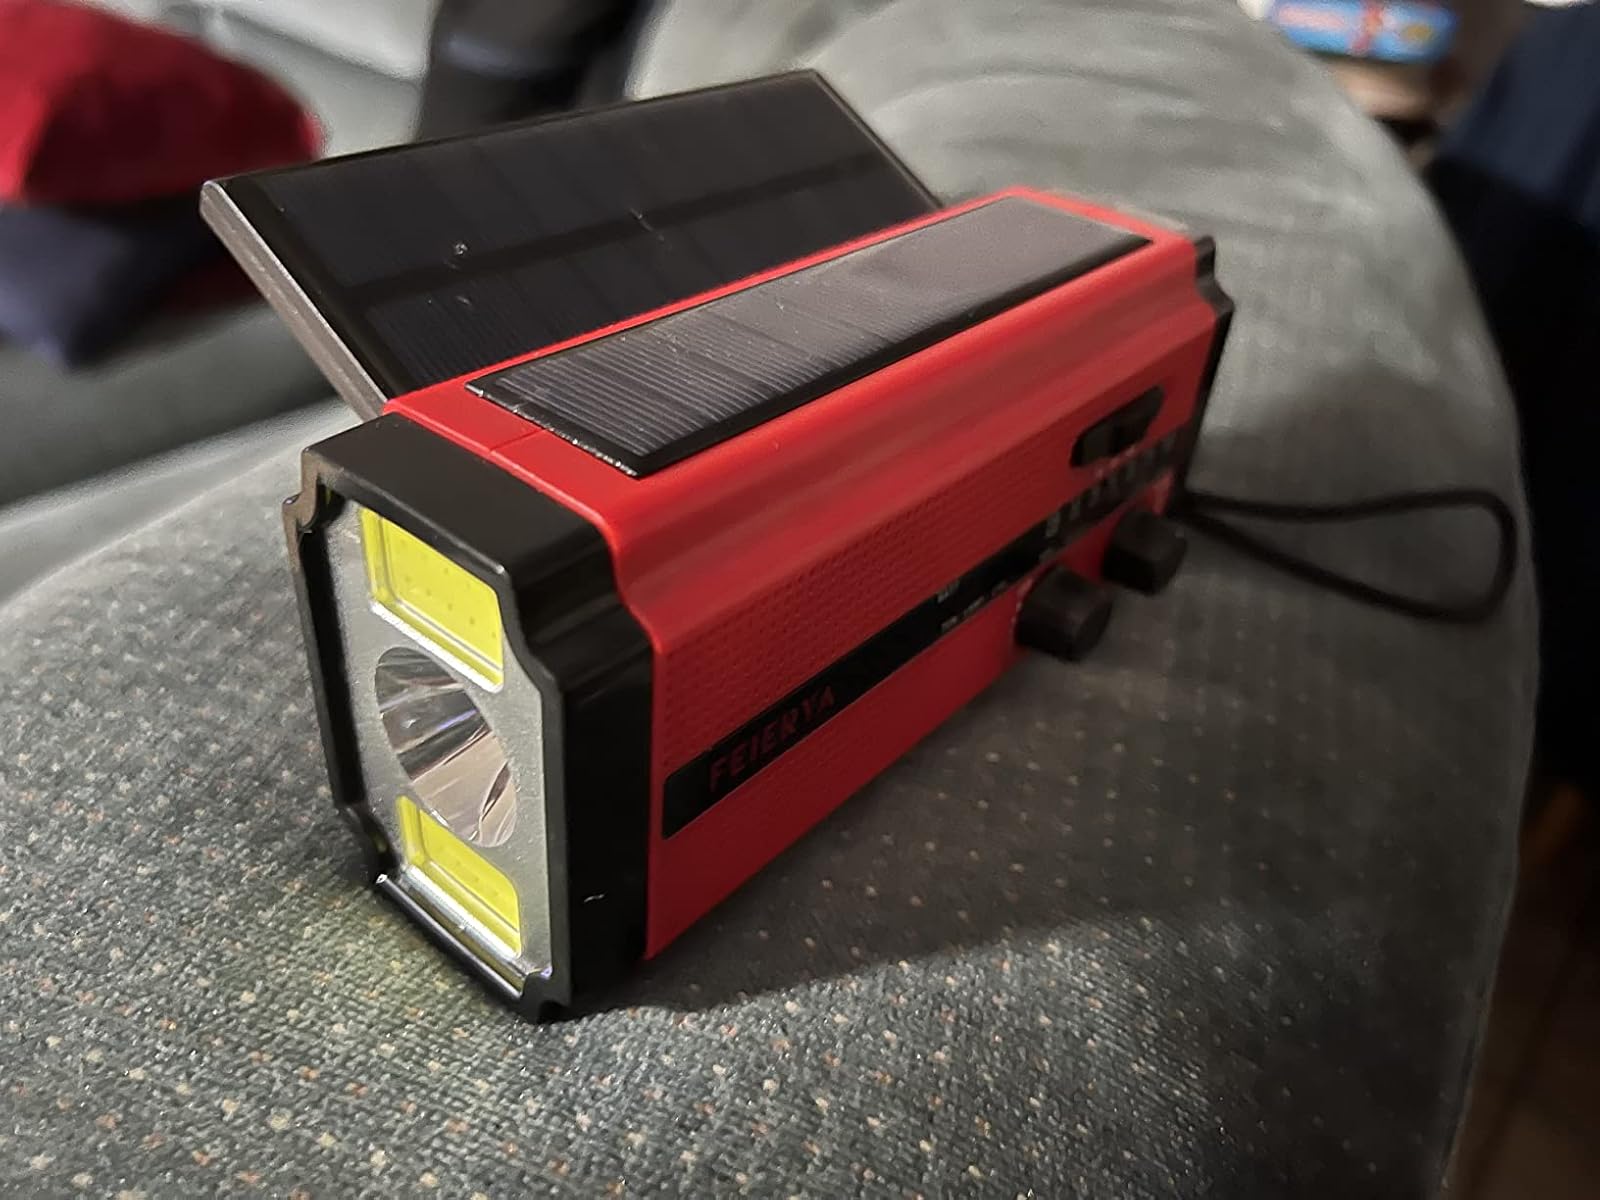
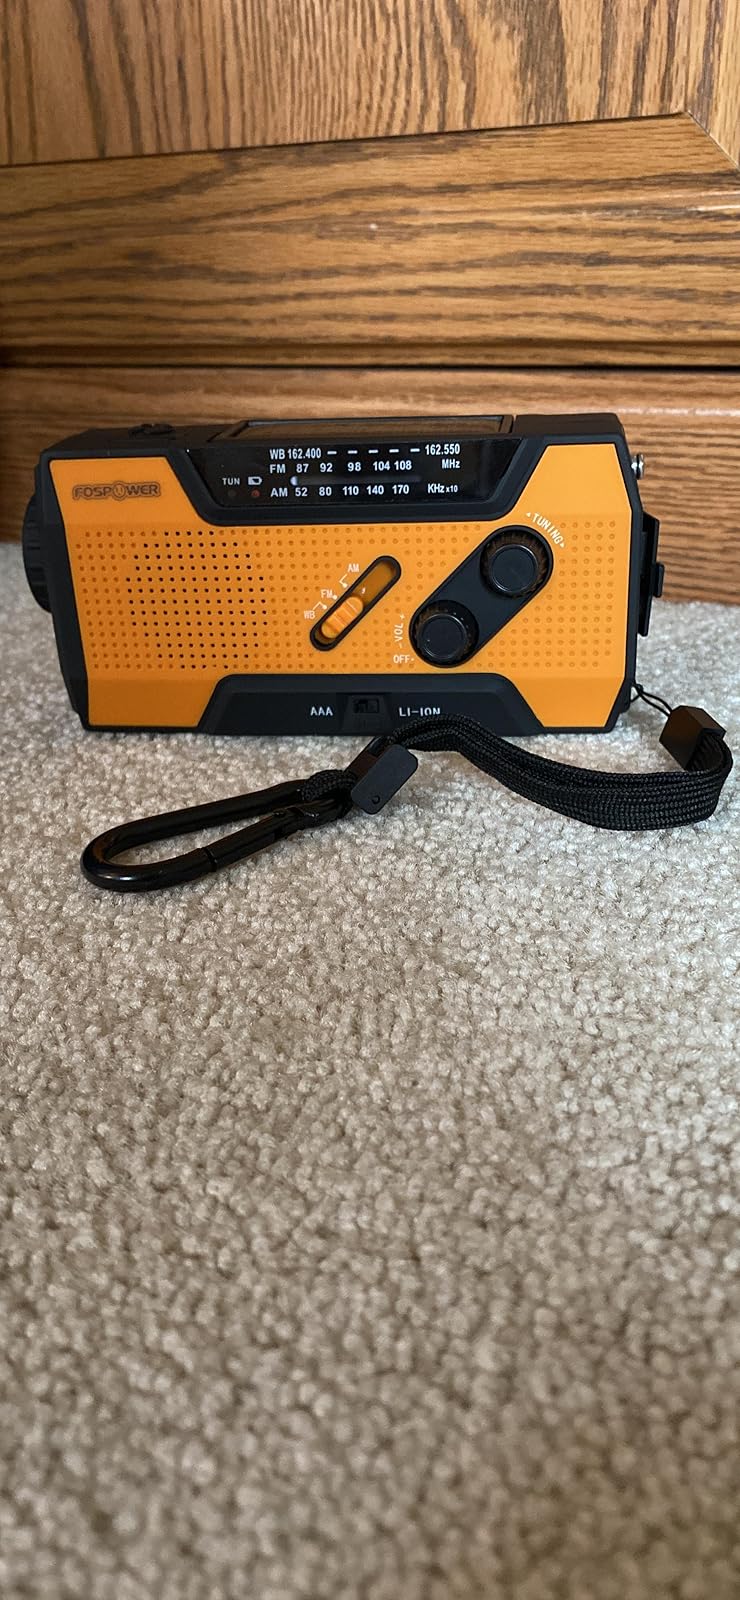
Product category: radio
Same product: no